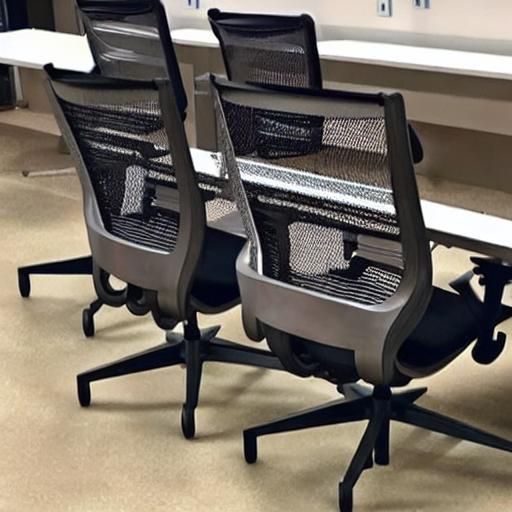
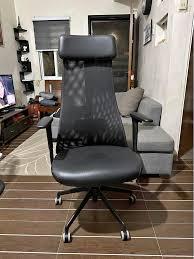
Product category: items_chair
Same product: no